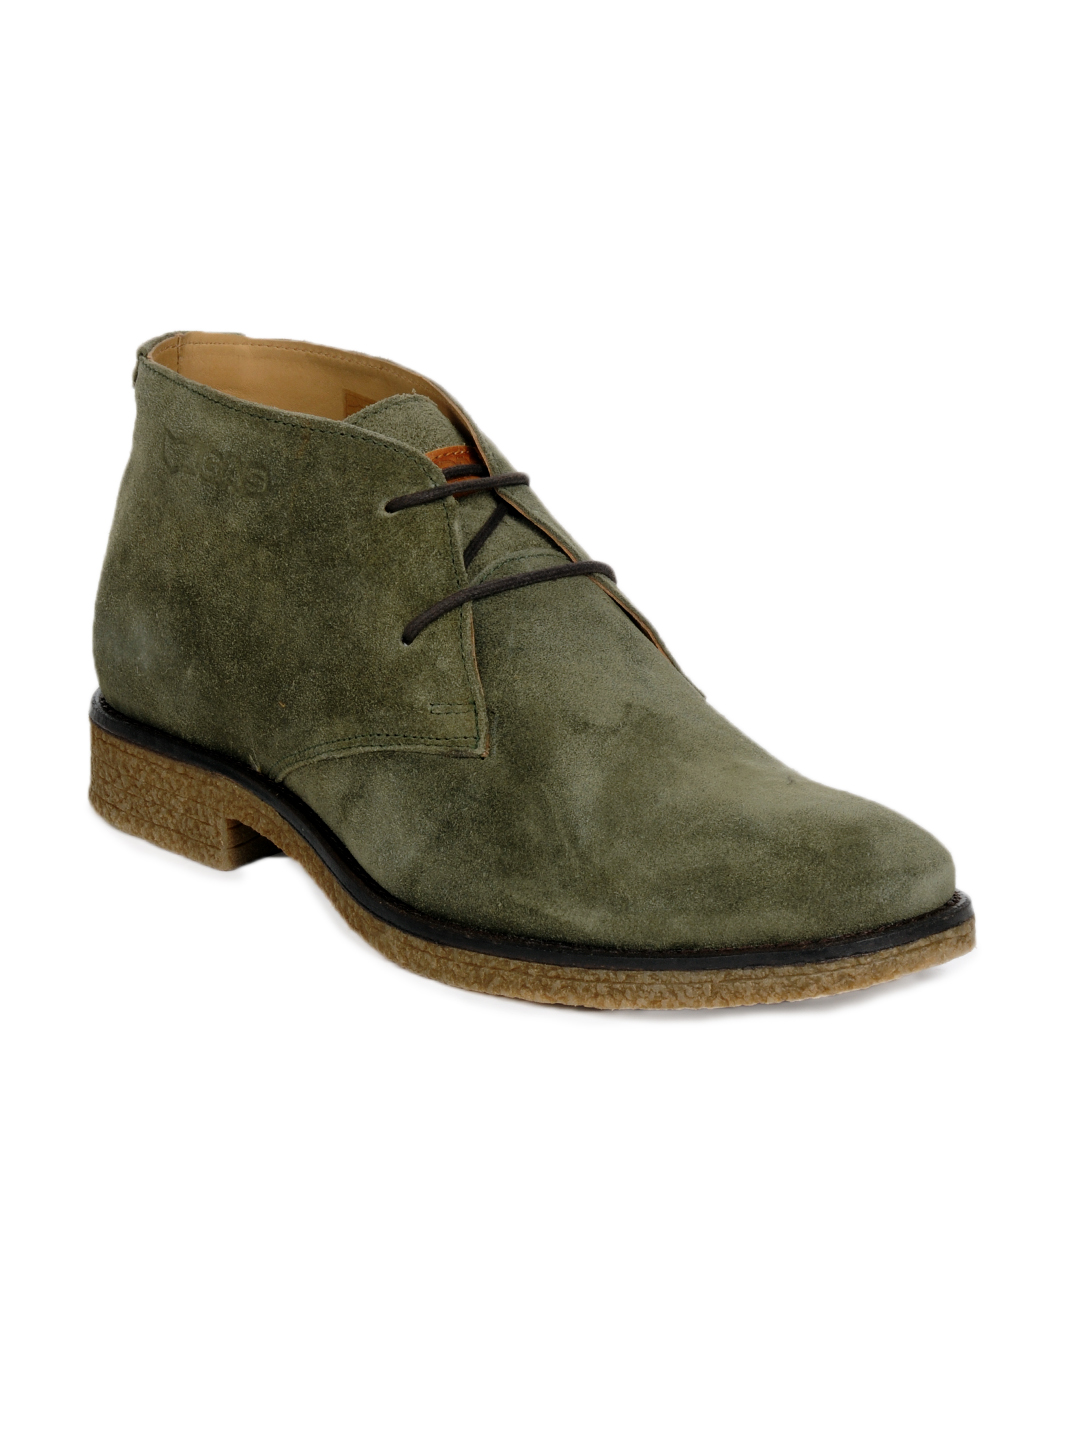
Gas Men Sahar Olive Shoes
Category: Footwear / Shoes / Casual Shoes
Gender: Men
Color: Olive
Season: Summer 2013
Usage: Casual